Studio Tour

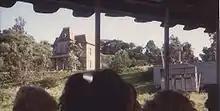
The house used in Alfred Hitchcock's film "Psycho" (1960), as seen from the tram.

Until June 1, 2008, the tour also passed through a group of facades resembling city streets of New York (used in the filming of "Bruce Almighty" and some elements in "Transformers"), "", and New England, as well as the Courthouse Square set famously seen in the "Back to the Future" trilogy. However, these sets were constructed mainly of wood and therefore were highly flammable and burned to the ground in an early morning fire. All the sets have been rebuilt and a new attraction at the Studio features "", which opened July 1, 2010.